Bollerup Church

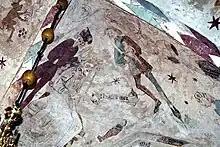
Murals depicting the Judgment of Solomon

The nave vaulting dates from the first half of the 15th century. The magnificent altarpiece and the pulpit, both in the auricular style, were probably donated by Ida Skeel when the burial chapel was added. The Romanesque limestone font (c. 1200) with a bowl decorated with arches might be the work of Stonemaster Mårten.